University of Monterrey

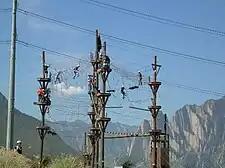
Discovery Course

The center was built according to the standards of ACCT (Association for Challenge Course Technology), which regulates the quality in this type of structures and counts with qualified instructors. The design of the programs was made following the guidelines of the Association for Experiential Education (AEE).